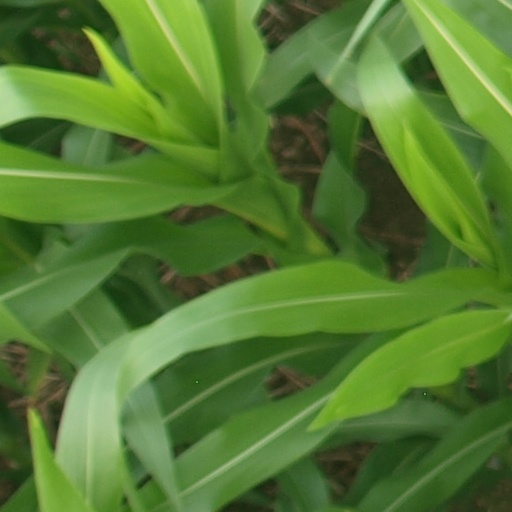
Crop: maize; corn